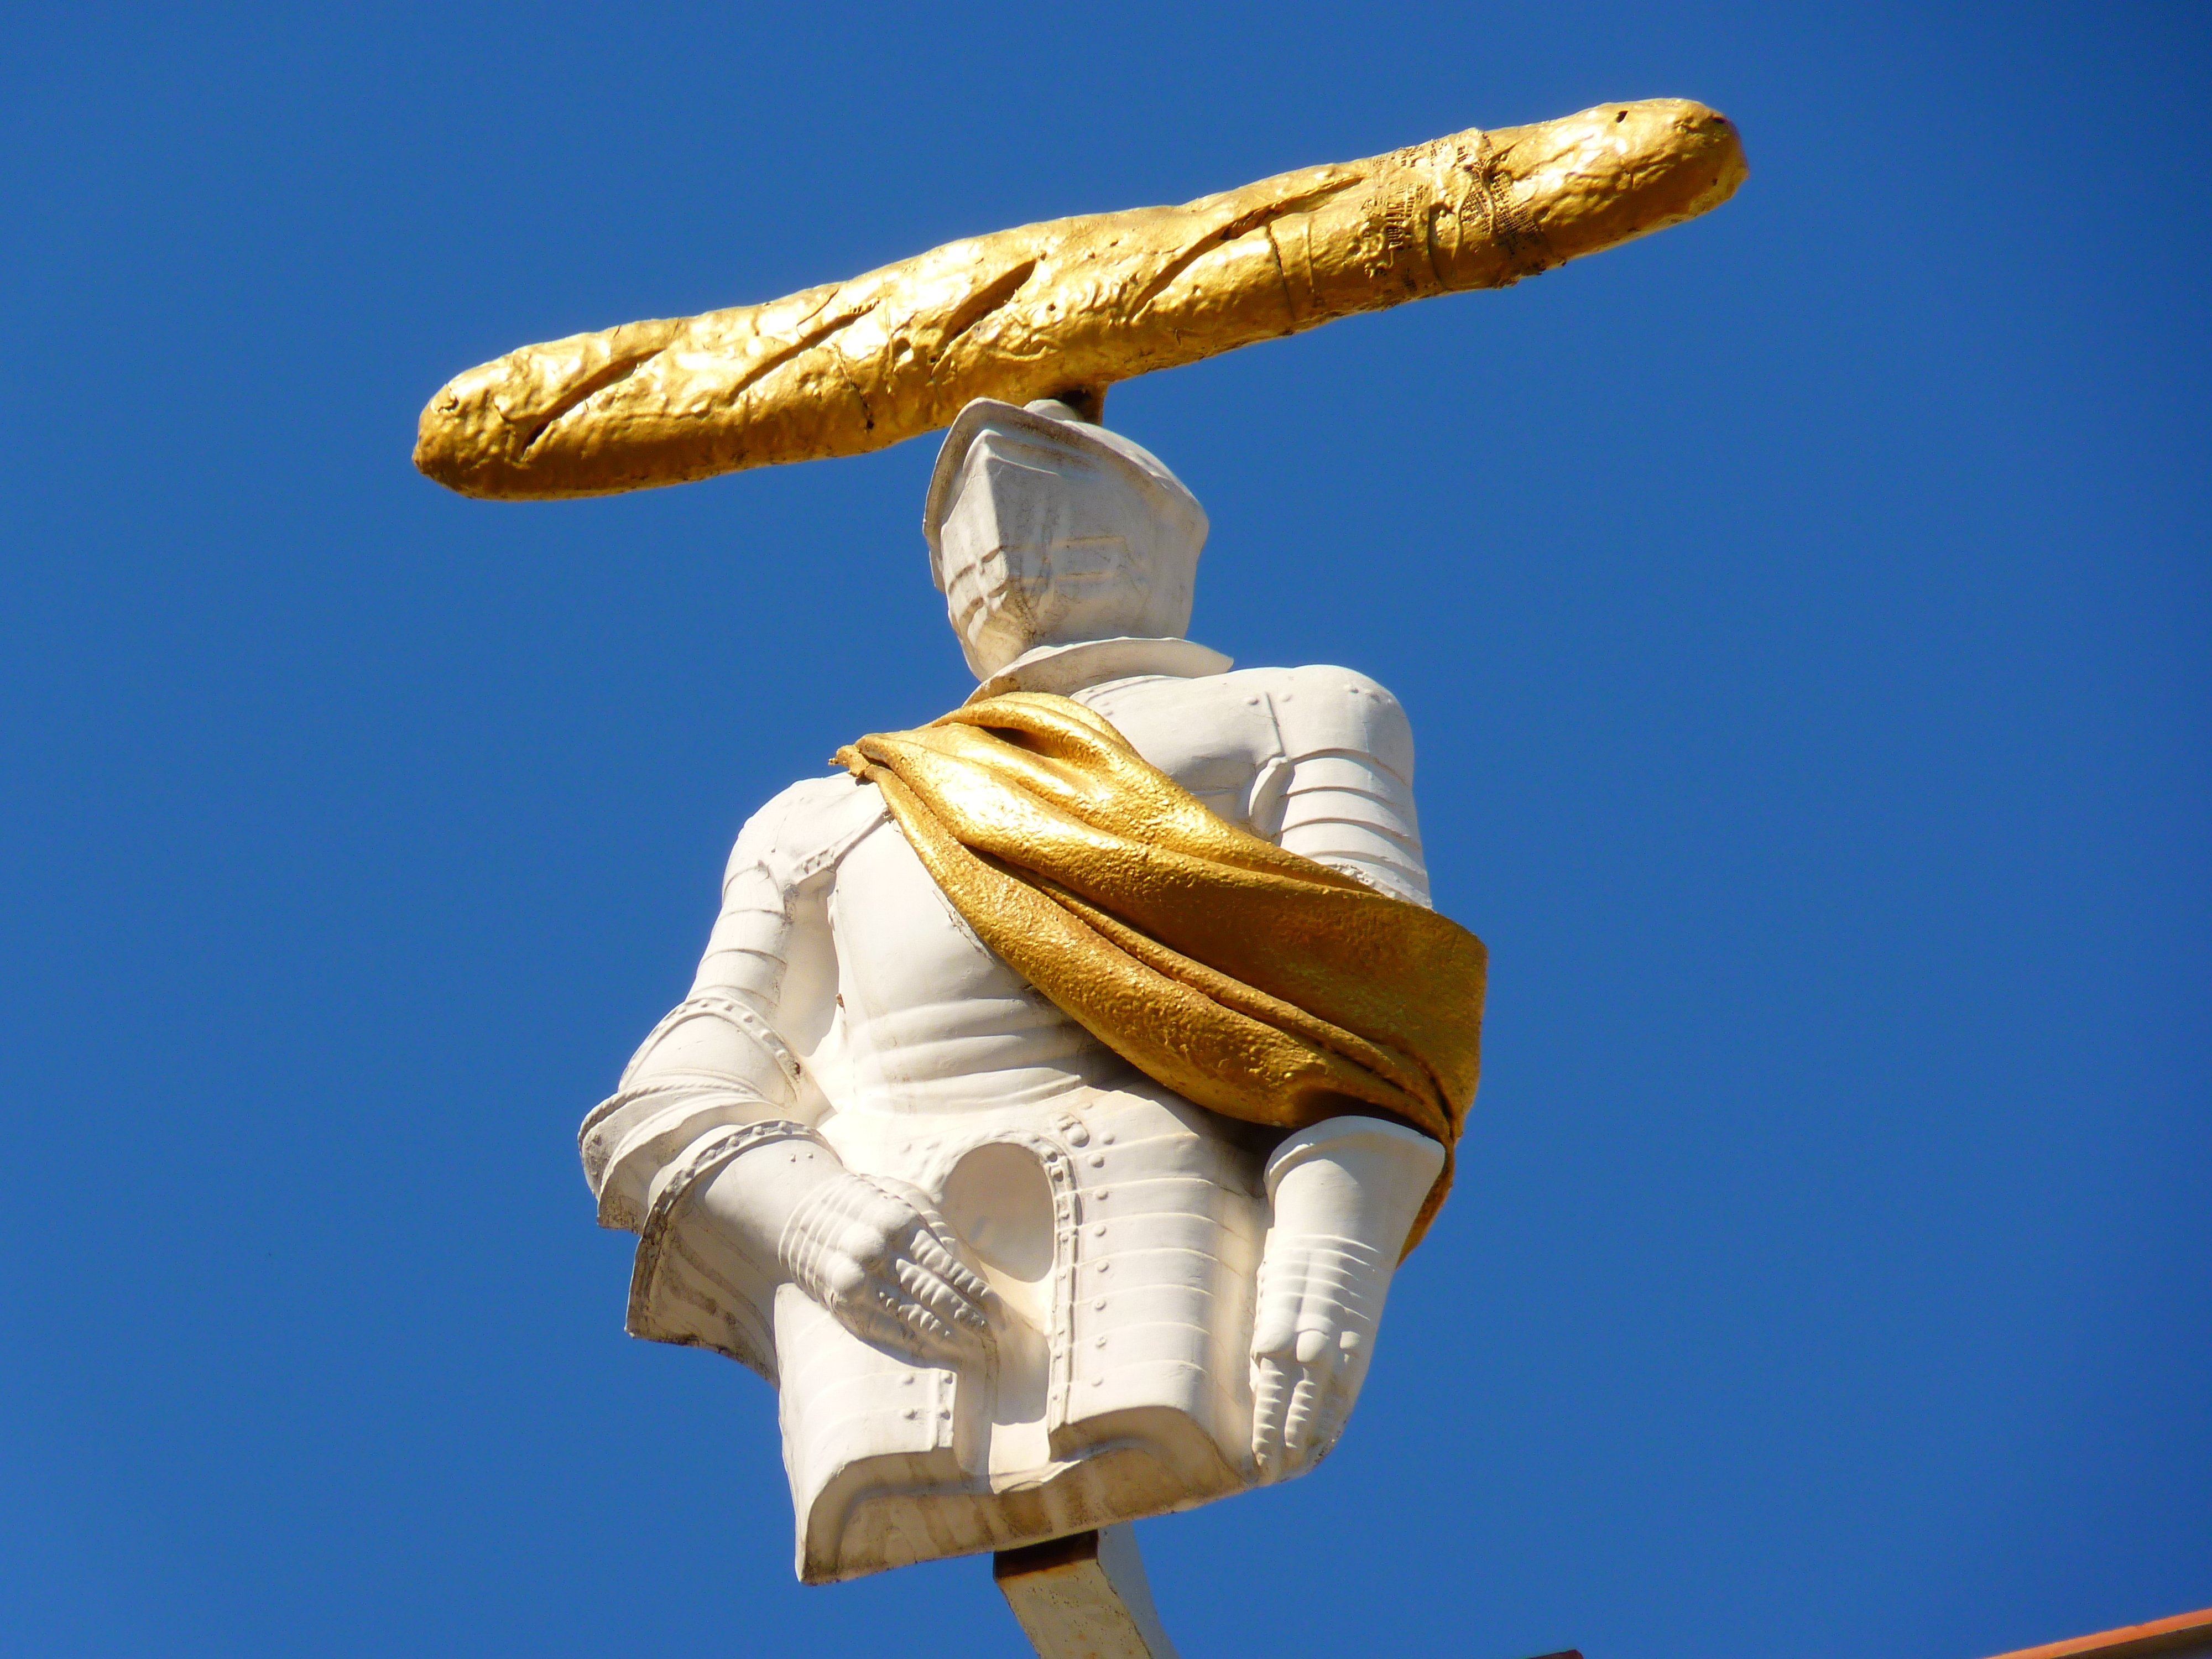
sky, monument, statue, golden, museum, yellow, sculpture, art, spain, figure, dali, figueras